Melozzo da Forlì

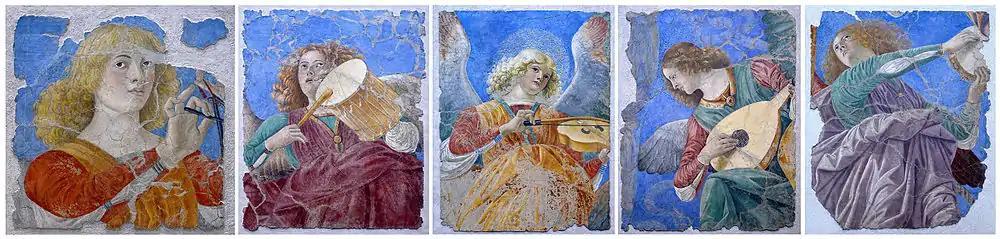
Selection of musician angels from fresco paintings of the Basilica dei Santi Apostoli, by Melozzo da Forli (Pinacoteca of the Vatican Museums)

While few of Melozzo's works are still preserved, critics agree that he contributed to the progress of pictorial art. Without being remarkable as a colorist, he painted with care and finish, creating fine and dignified figures. His use of perspective influenced other painters. Melozzo's works bear a certain resemblance to those of his contemporary Andrea Mantegna. Marco Palmezzano was a pupil of Melozzo. The signature "Marcus de Melotius" on some of Palmezzano's works, along with a general affinity of style, has led to their being ascribed to Melozzo and to the latter being incorrectly named "Marco Melozzo". The paintings of Melozzo strongly influenced Michelangelo, Raphael and Donato Bramante.